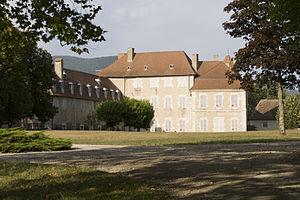
La propriété de Paul Claudel à Brangues près de Morestel (38510)
Le château de Brangues est un château de plaisance, des XVIIᵉ et XVIIIᵉ siècles, qui réemploie les restes d'une ancienne maison forte du XIVᵉ siècle, qui se dresse sur la commune de Brangues dans le département de l'Isère en région Rhône-Alpes.